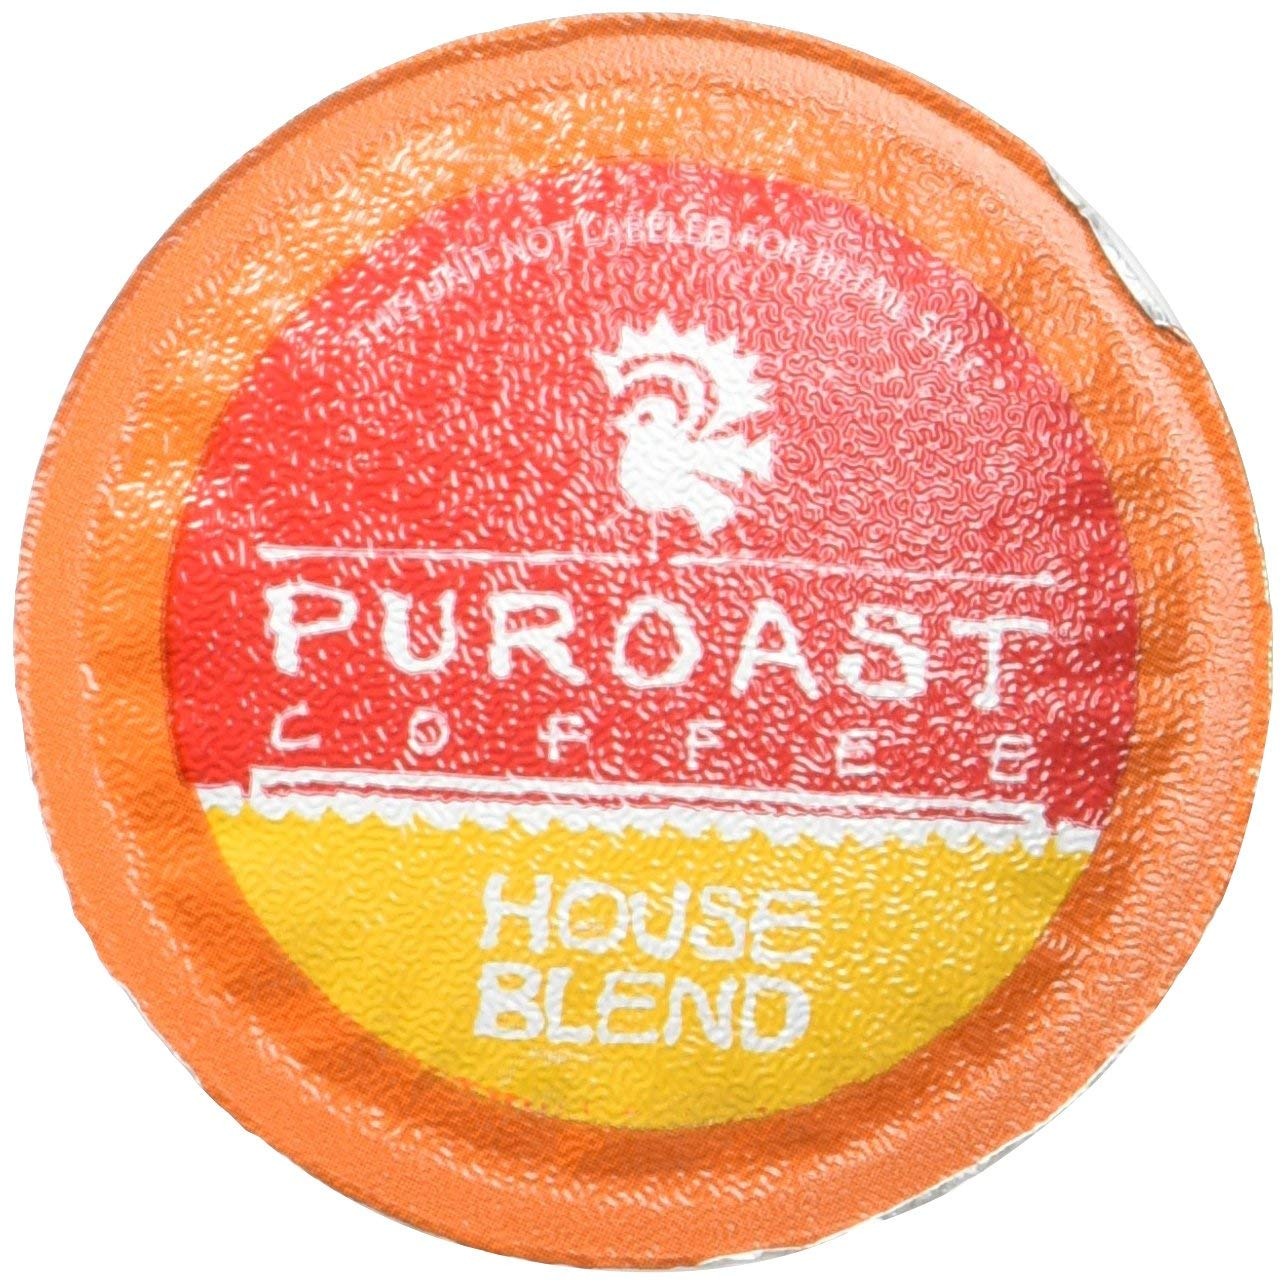
Item Name: Puroast Low Acid Coffee| House Blend Single Serve Pods | Medium Roast | High Antioxidants & High pH |No Bitter Aftertaste | Reduced Heartburn & GERD Friendly | 12 Count - Compatible with Keurig Brewer
Bullet Point 1: 70% Less Acid: Enjoy a smooth, flavorful coffee with significantly reduced acid, perfect for those with sensitive stomachs.
Bullet Point 2: Rich in Antioxidants: Packed with antioxidants, Puroast Coffee helps boost wellness with 7x more antioxidants than green tea.
Bullet Point 3: Gut-Friendly: Low-acid formula supports digestive health without sacrificing taste or aroma
Bullet Point 4: Pure Coffee, No Additives: Made from premium, all-natural coffee beans without any additives or preservatives.
Bullet Point 5: Smooth & Full-Bodied Flavor: Enjoy a balanced, medium roast blend that’s gentle on the stomach yet bold in taste.
Bullet Point 6: Ideal for All Brewing Methods: Suitable for drip, French press, Keurig-compatible pods, and espresso machines.
Bullet Point 7: Sustainably Sourced: Puroast uses 100% renewable fuels in our clean tech roasting process. Carbon Nuetral
Value: 12.0
Unit: count

Price: 21.09